Clifton Springs Sanitarium Historic District

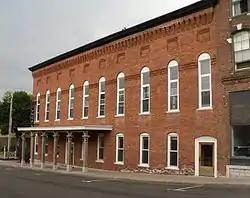
YMCA building, May 2010

Clifton Springs Sanitarium Historic District is a national historic district located at the Village of Clifton Springs in Ontario County, New York. The district includes the previously listed main Clifton Springs Sanitarium and Foster Cottage. The expansion includes all the surrounding structures directly associated with the sanitarium during the historic period and the remaining intact portion of the original landscaped grounds. The additional structures include the Foster Block (1865, with 1899 and 1920 additions); the YMCA (1879), the current sanitarium (1896), Maxwell Hall (1926), and the Woodbury Building with connecting pavilion (1927).